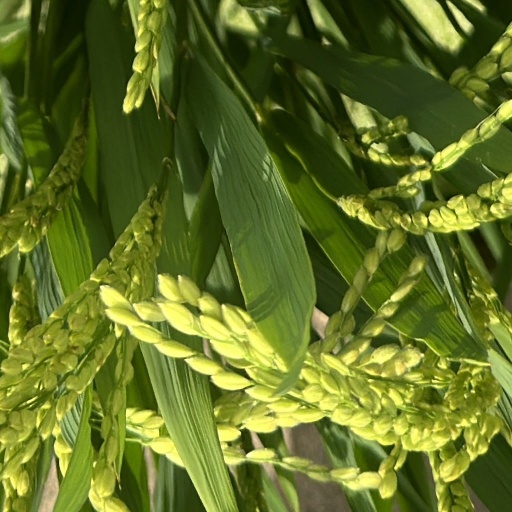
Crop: rice